Cocol

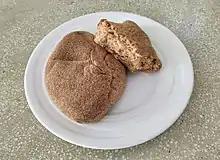

Cocol is one of the oldest types of bread known in Mexico. It was created when the Spanish invaded the Mesoamerican cultures. The Spanish taught Mesoamericans how to bake a bread, and then they made their own with the ingredients that were common at that time. This new bread was called cocol, from the word "cocolli" in Nahuatl. It is also known as "torito" in some parts of the country. Cocol is made out of wheat flour, milk and some eggs. Before it is baked, the mass is given the figure of a rhombus. It is usually eaten with jam.